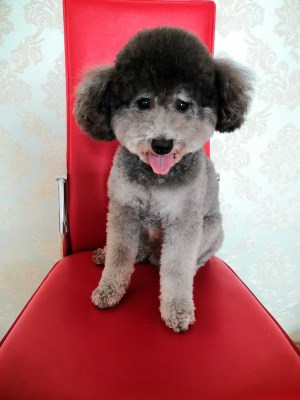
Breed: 2925-n000114-toy_poodle